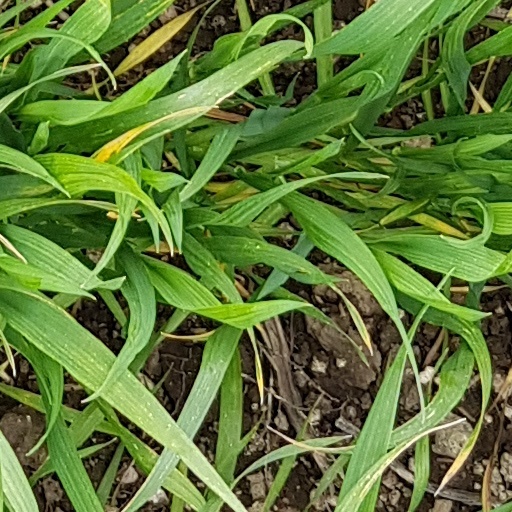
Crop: wheat